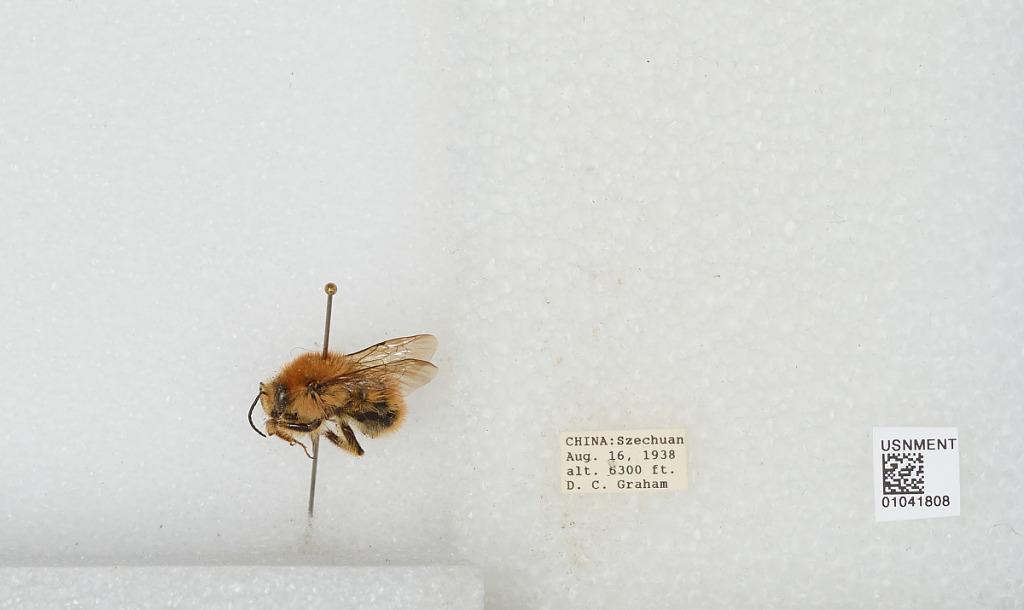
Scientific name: Bombus sp.
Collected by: D. Graham
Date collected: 1938-8-16
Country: China
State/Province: Sichuan